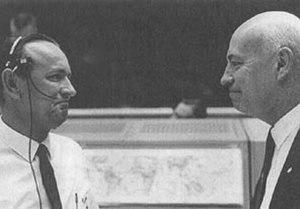
Christopher Columbus Kraft, Jr., dit Chris Kraft, né le 28 février 1924 à Phoebus et mort le 22 juillet 2019 à Houston, est un ingénieur et responsable de la National Aeronautics and Space Administration. Il joue un rôle important dans la gestion du centre de contrôle de mission de la NASA.